Little Linford Wood

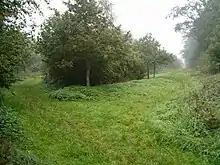
Divergent paths at Little Linford Wood

Little Linford Wood is a nature reserve in Little Linford in the City of Milton Keynes, Buckinghamshire, England. It is managed by the Berkshire, Buckinghamshire and Oxfordshire Wildlife Trust.